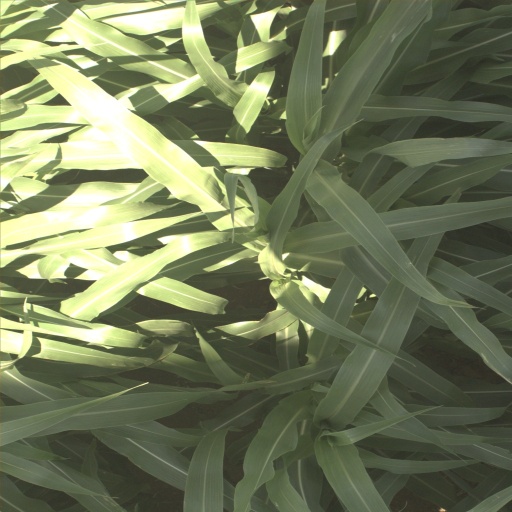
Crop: sorghum